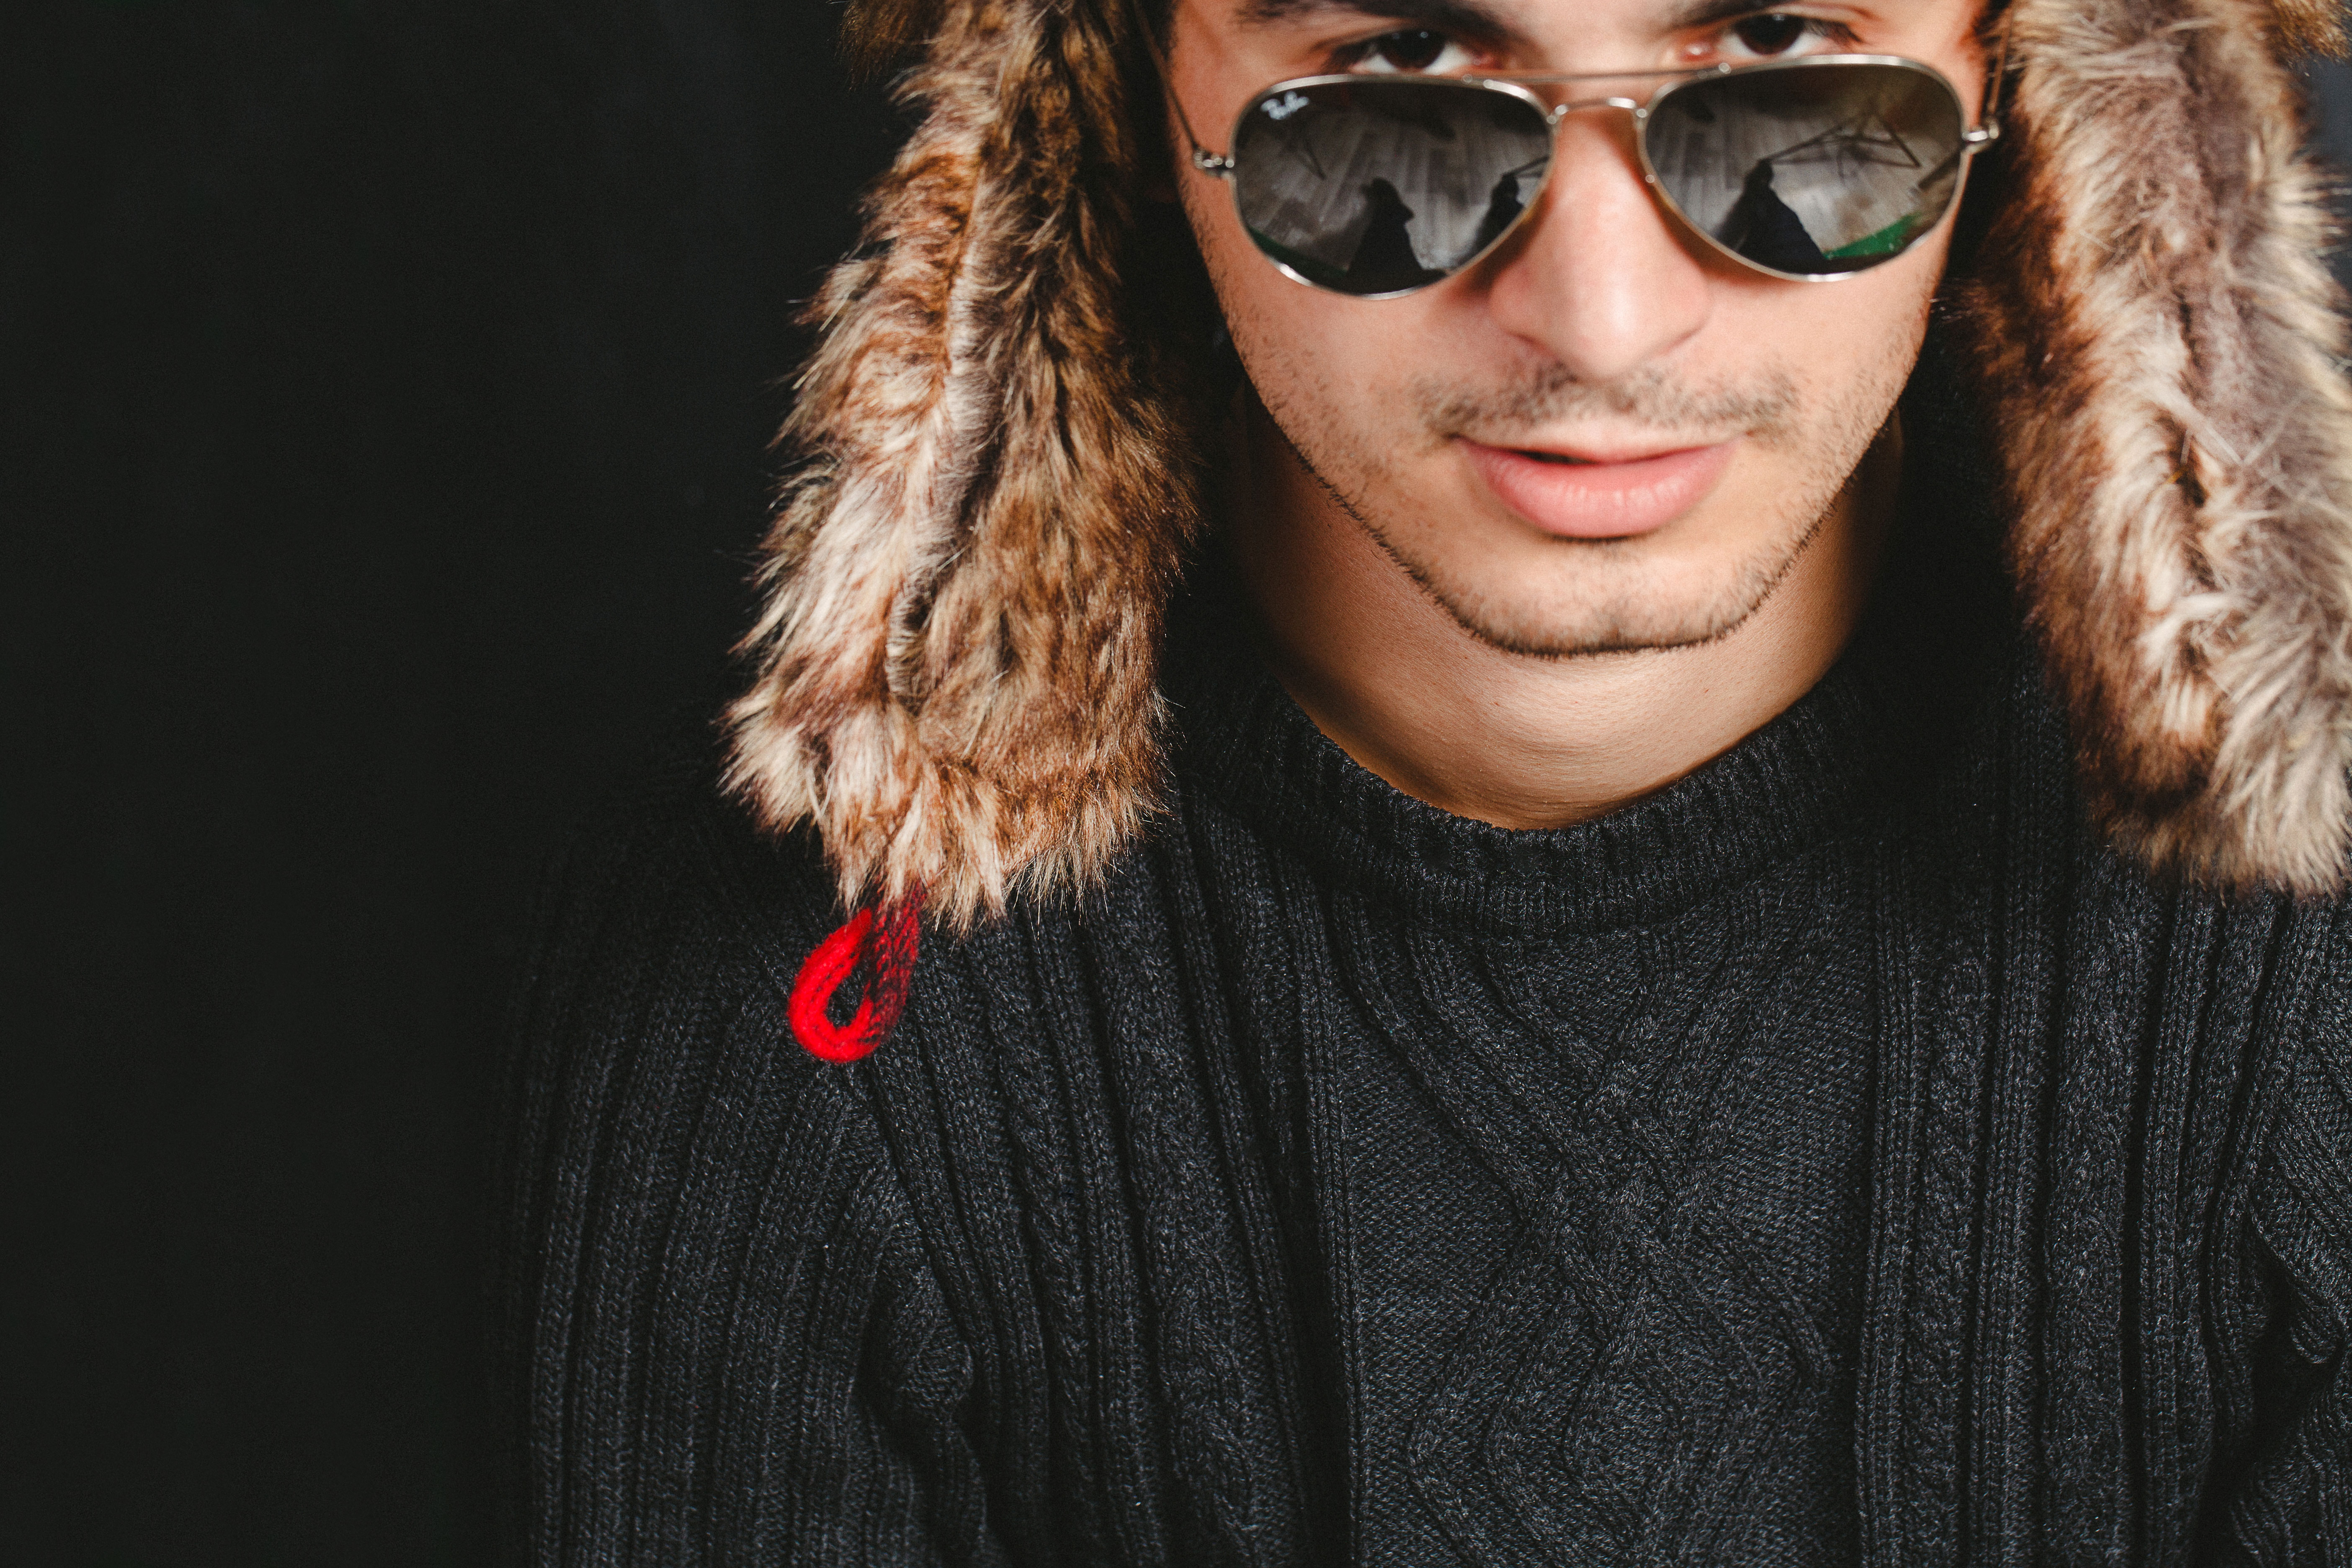
hair, fur, portrait, fashion, hairstyle, long hair, hood, beanie, textile, face, sunglasses, glasses, eyewear, photo shoot, brown hair, facial hair, vision care, knit cap, fur clothing, wooly hat